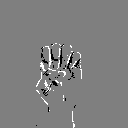
ASL letter: e